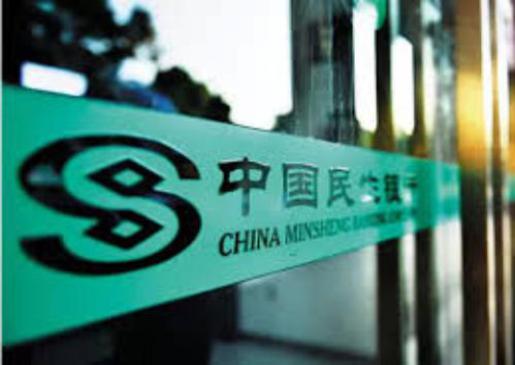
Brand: minsheng
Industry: Others